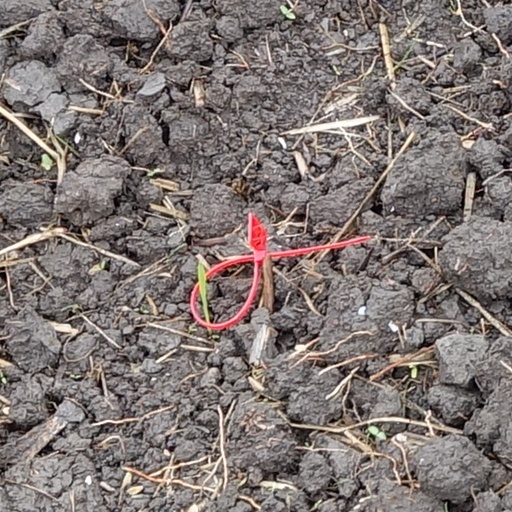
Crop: wheat